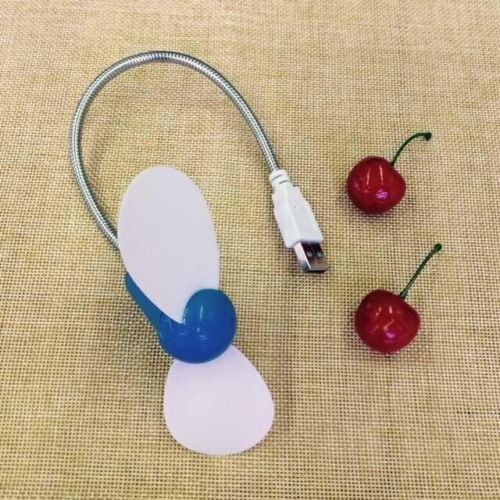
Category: fan